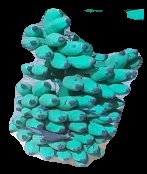
Variety: elakki-bale
Grade: grade3